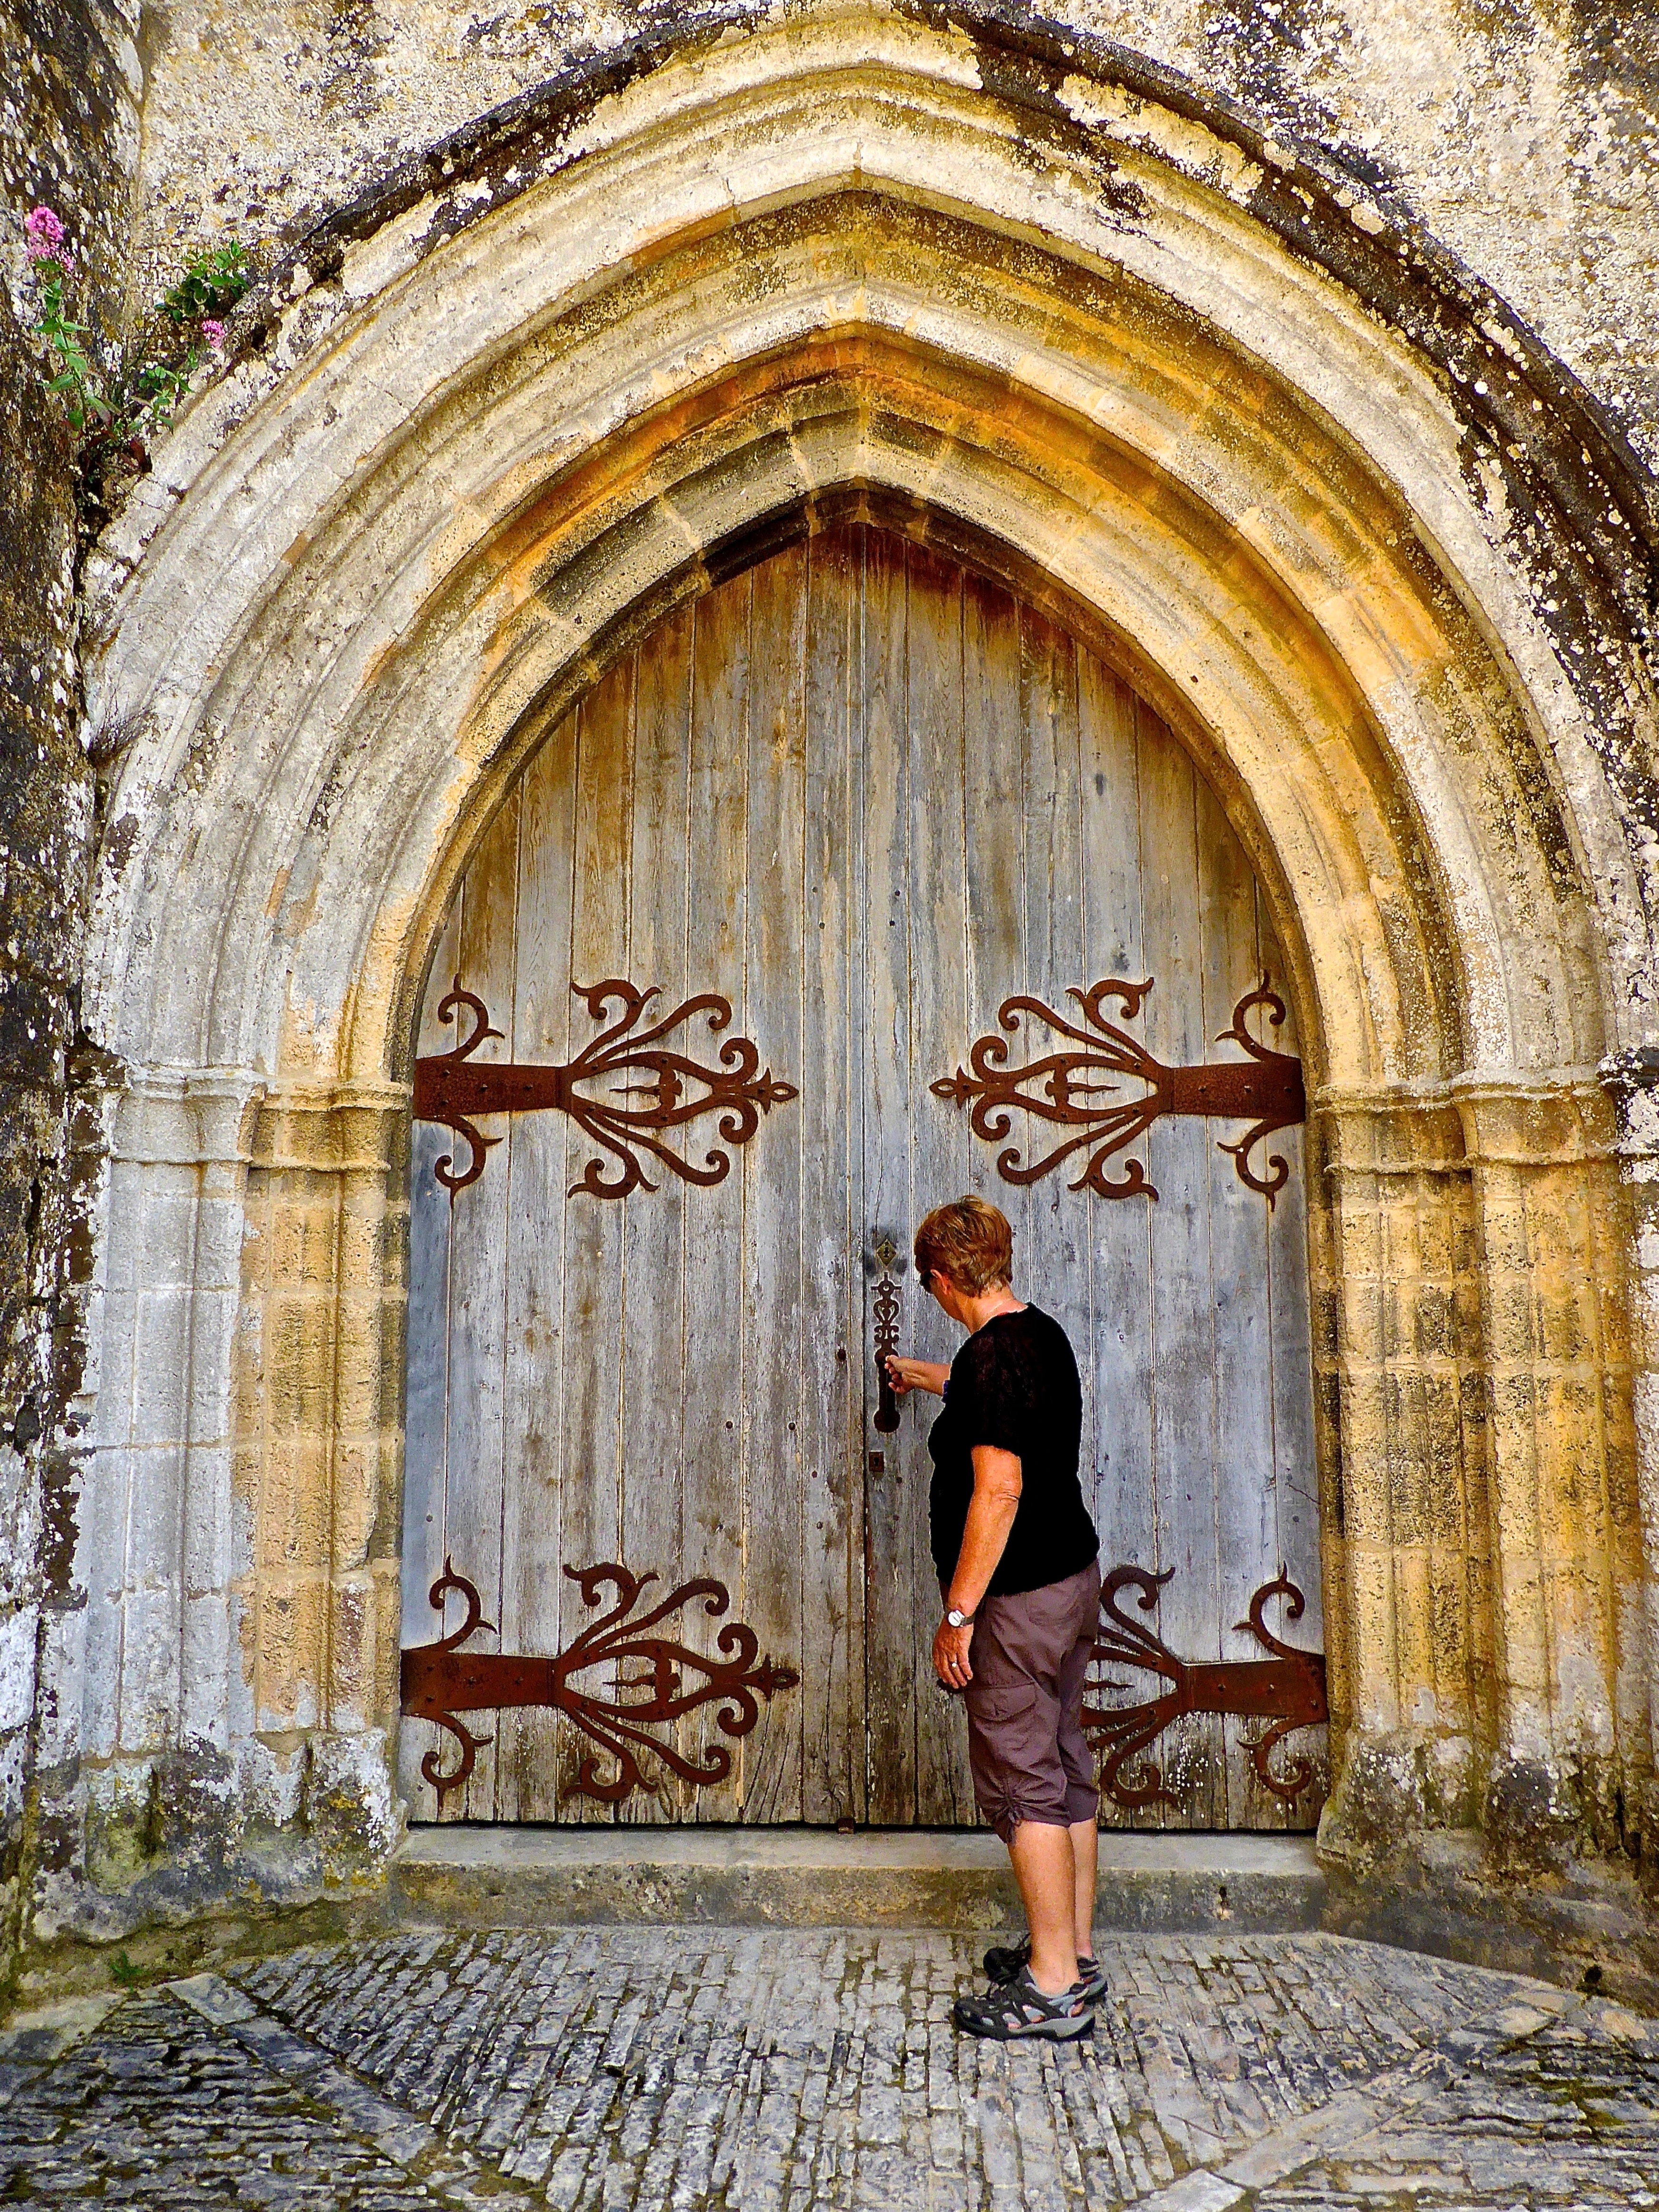
architecture, wood, window, wall, arch, entrance, cathedral, chapel, door, security, doorway, front door, art, temple, ruins, monastery, front, middle ages, hinges, gothic architecture, knock, ancient history